Ahmad Khan Bangash

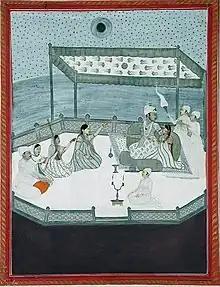
Nawab Ahmad Khan Bangash seated with a woman on a terrace at night

Ahmad Khan Bangash was the second son of Ghazanfar Jang and the younger brother of Qaim Khan Bangash. His father Muhammad Khan Bangash was a powerful Mughal nobleman who ruled a large domain in what is now Uttar Pradesh, with his capital at Farrukhabad. Although his father Muhammad Khan, being a mere mercenary who was noted for his lack of Adab, was so illiterate that he did not understand a single word of either Persian or Pashto, Ahmad Khan was more accustomed to the Nawabi and Indo-Persian lifestyle of Delhi. He accompanied his father when it was required for him to translate from Persian.